Lochmaben Town Hall

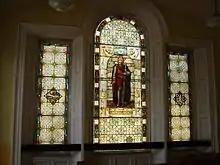
The stained glass window depicting William Wallace in the council chamber

The first municipal building was an early tolbooth which was commissioned on the orders of King James VI and was completed in 1627. It accommodated prison cells on the ground floor and a courtroom on the first floor. Despite some repairs being carried in 1705, it was in a dilapidated state by the early 1720s.